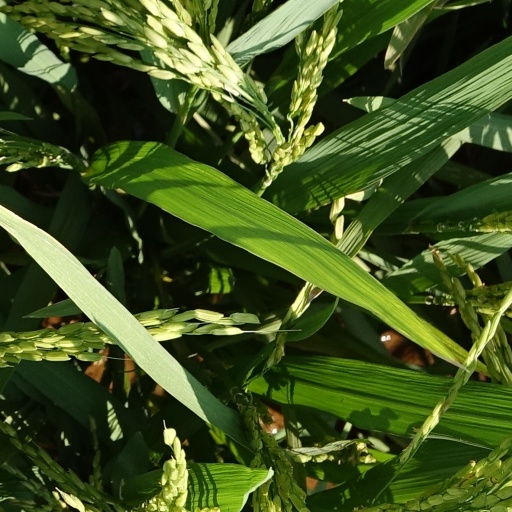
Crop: rice